Open-work charm

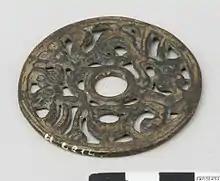
A Chinese open-work charm on display at the Museum of Ethnography, Sweden

Open-work charms are a type of Chinese, Japanese, Korean, and Vietnamese numismatic charms characterised by irregularly shaped "holes" or "openings" between their design elements known as openwork. The design of the amulets represent yin while the holes represent yang and their general purpose was to attract good fortune and ward off evil spirits and misfortune. Unlike most other types of Chinese numismatic charms which usually tend to have square center holes if they are holed, open-work charms tend to almost exclusively have round center holes though open-work charms with square center holes are known to exist and certain thematic open-work charms that feature human-made constructions mostly told to have square holes. Another distinctive feature of open-work charms is that they are almost purely based on illustrative imagery and only a small minority of them contain legends written in hanzi (Chinese characters). While most other forms of Chinese numismatic charms are made from brass, open-work charms are predominantly made from bronze.